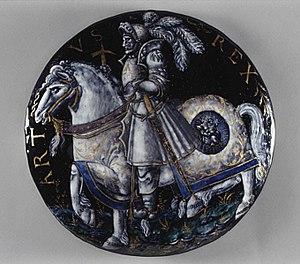
Le roi Arthur ou Arthur Pendragon est, d'après les romances médiévales, un seigneur breton qui aurait organisé la défense des peuples celtes des îles Britanniques et de Bretagne armoricaine face aux envahisseurs germaniques à la fin du Vᵉ siècle ou au début du VIᵉ siècle. La légende d'Arthur est principalement inspirée par le folklore et l'invention littéraire, et son existence historique n'est pas attestée. Les sources historiques sont recueillies sur de rares textes contradictoires, essentiellement des poèmes et contes en langue galloise, des annales et chroniques décrivant la romanisation et la christianisation de la Grande-Bretagne comme les Annales Cambriae et l’Historia Brittonum et la vie des premiers saints de l'île bretonne, comme Gildas le Sage. Le nom d'Arthur apparaît également dans d'anciens poèmes tel que le Y Gododdin. Son histoire se situe à une époque où le terme « Bretagne » désignait la grande moitié sud de l'actuelle Grande-Bretagne.